Environmental threats to the Great Barrier Reef

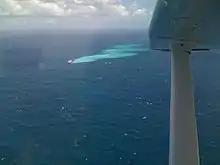
The "Shen Neng 1" aground on the Great Barrier Reef, 5 April 2010

The crown-of-thorns starfish is a coral reef predator which preys on coral polyps by climbing onto them, extruding its stomach over them, and releasing digestive enzymes to absorb the liquefied tissue. An individual adult of this species can eat up to six square meters of living reef in a single year. Geological evidence suggests that the crown-of-thorns starfish has been part of the Great Barrier Reef's ecology for "at least several thousand years", but there is no geological evidence for crown-of-thorns outbreaks. The first known outbreak occurred during the 1960s. Large outbreaks of these starfish can devastate reefs. In 2000, an outbreak contributed to a loss of 66% of live coral cover on sampled reefs in a study by the CRC Reefs Research Centre. Although large outbreaks of these starfish are believed to occur in natural cycles, human activity in and around the Great Barrier Reef can worsen the effects. Reduction of water quality associated with agriculture can cause the crown-of-thorns starfish larvae to thrive. Fertilizer runoff from farming increases the amount of phytoplankton available for the crown-of-thorns starfish larvae to consume. A study by the Australian Institute of Marine Science showed that a doubling of the chlorophyll in the water leads to a tenfold increase in the crown-of-thorns starfish larvae's survival rate. Overfishing of its natural predators, such as the Giant Triton, is also considered to contribute to an increase in the number of crown-of-thorns starfish. The CRC Reef Research Centre defines an outbreak as when there are more than 30 adult starfish in an area of one hectare. There have been three large outbreaks of COTS on the reef since observation began, between 1962 and 1976; 1978 and 1991; 1993 and 2005, and a fourth began in 2009. Investigation is being undertaken into mimicking a chemical scent released by the COTS' natural predator, the giant triton snail.